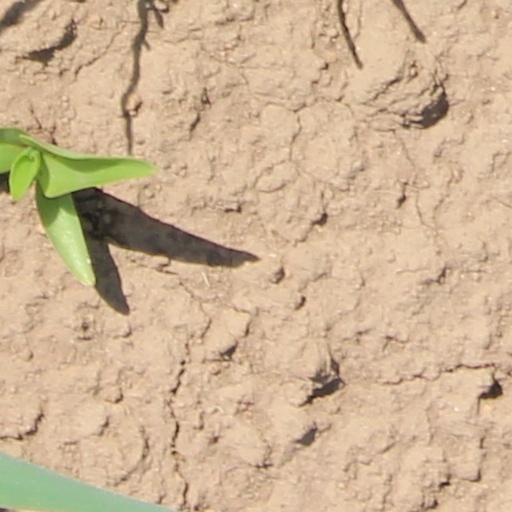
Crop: wheat